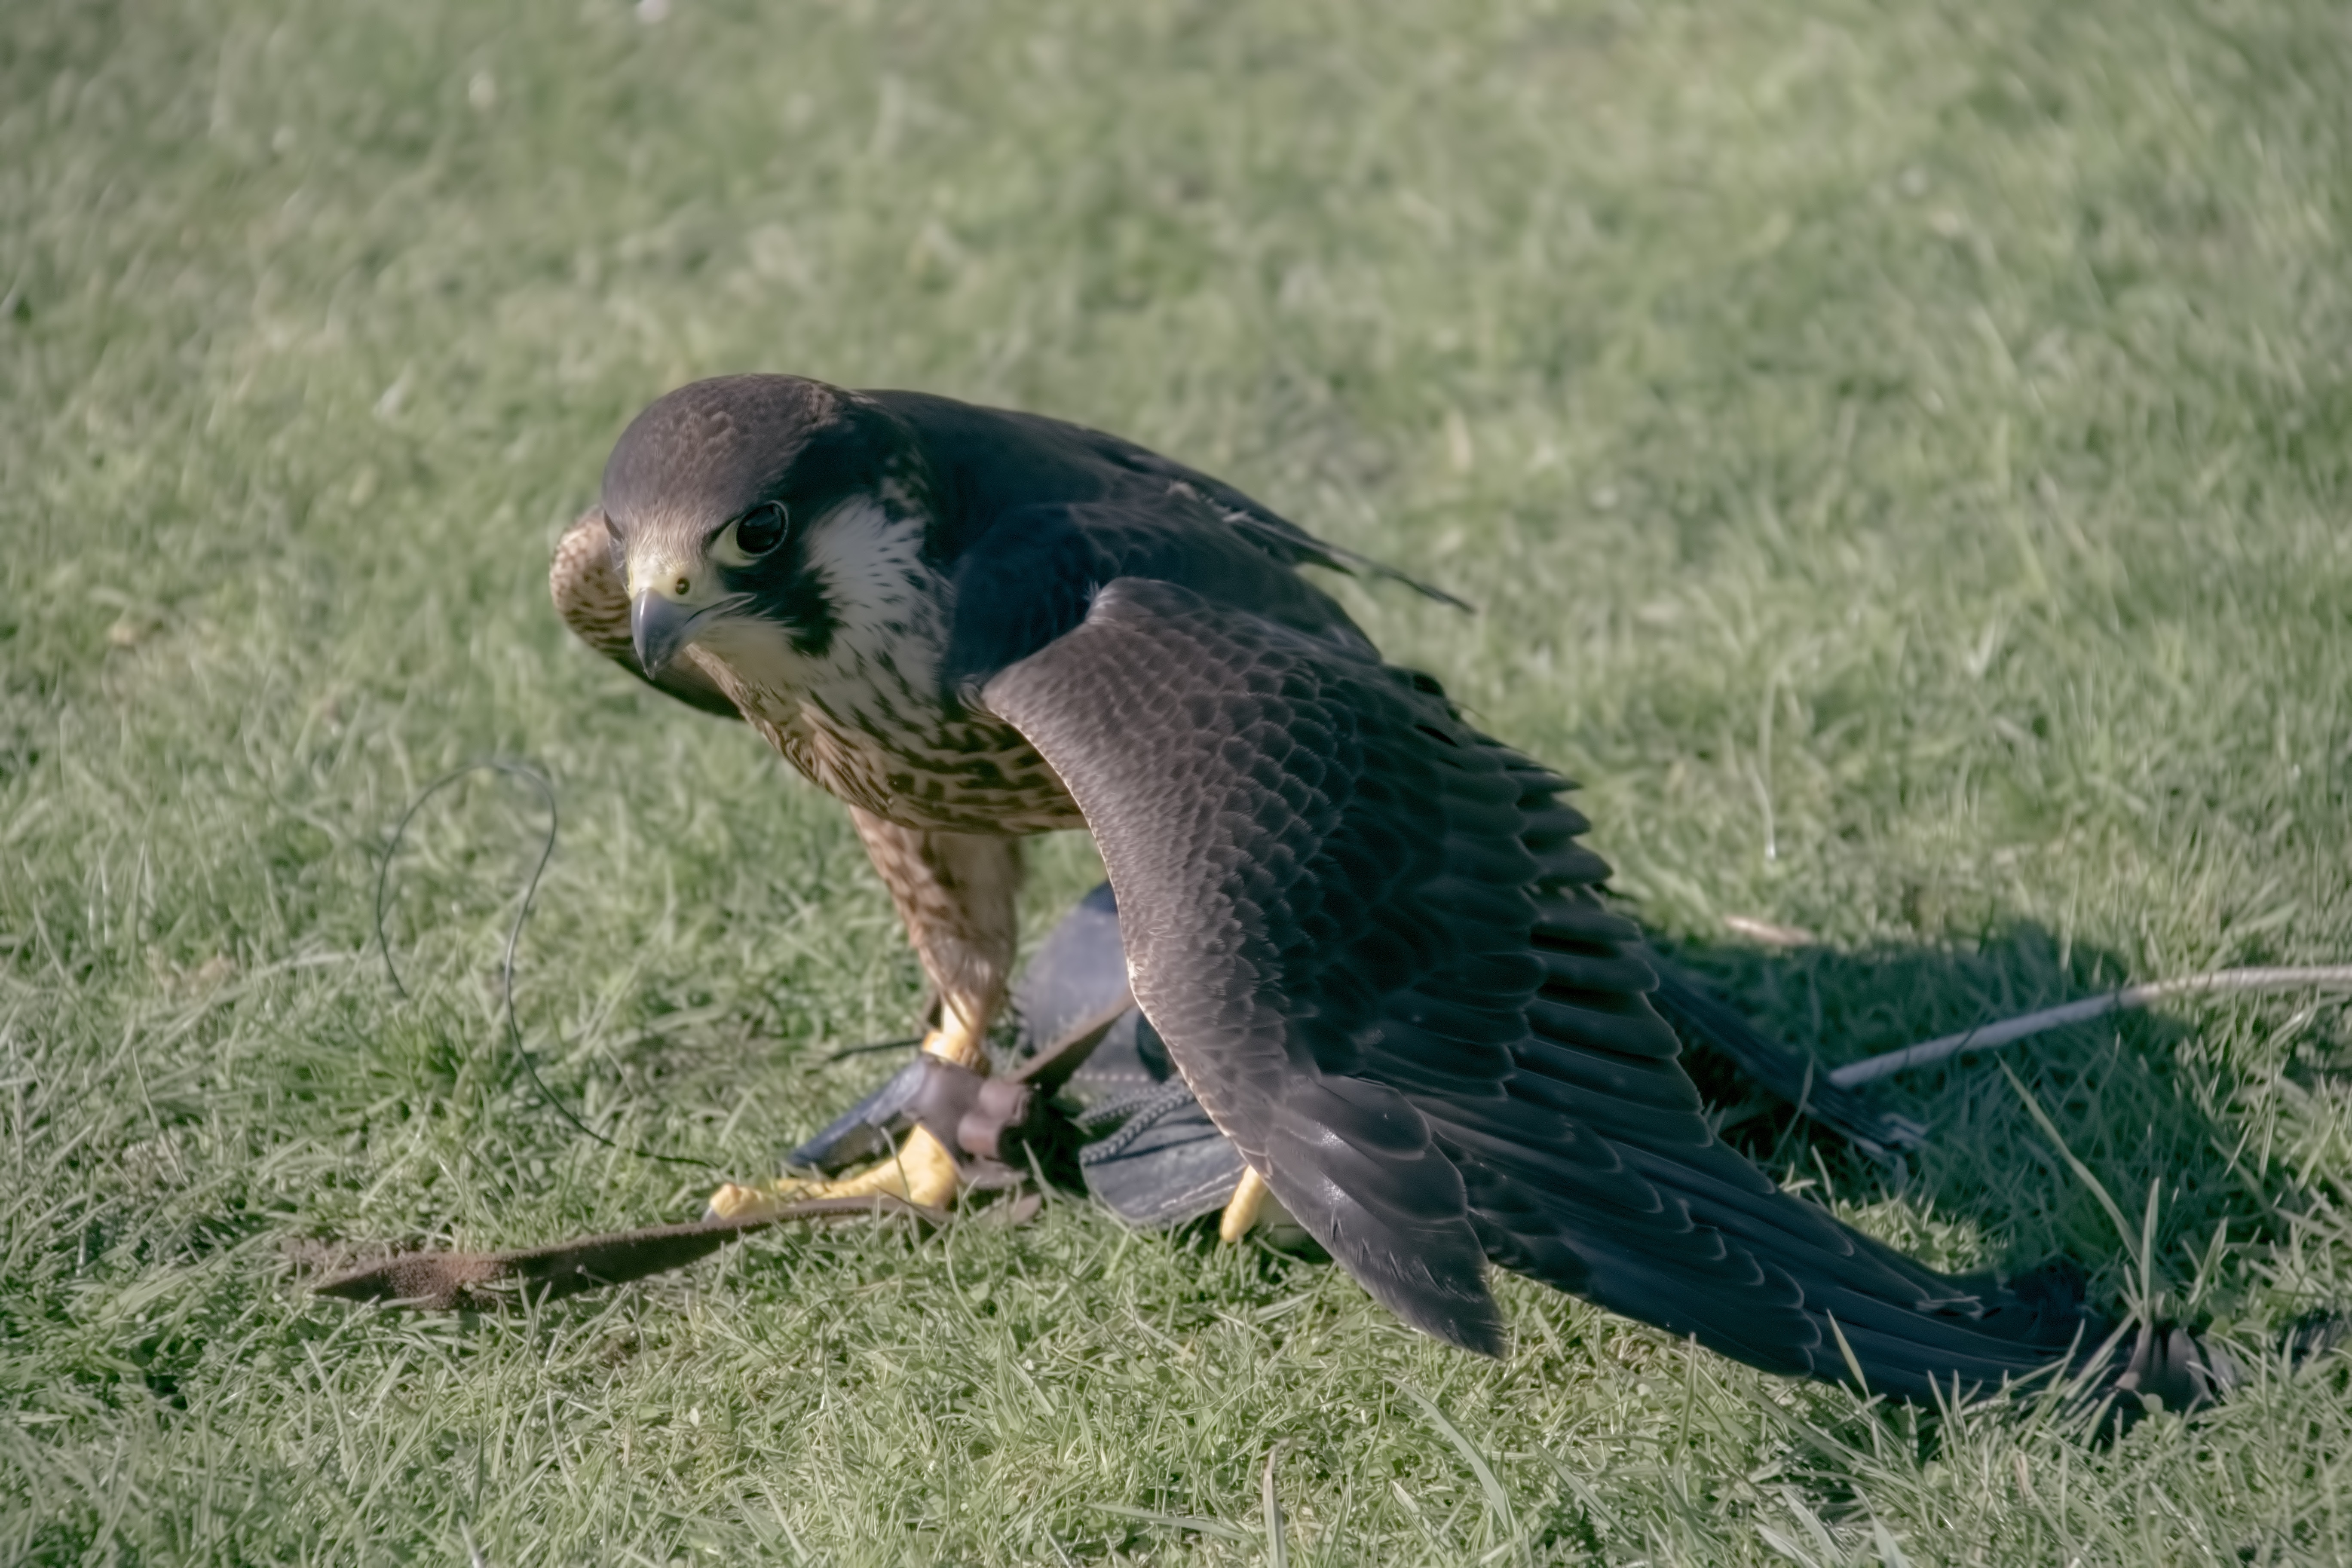
bird, wildlife, beak, predator, hawk, avian, fauna, raptor, bird of prey, vertebrate, fast, falcon, falconry, peregrine, falconer, perching bird, peregrine falcon